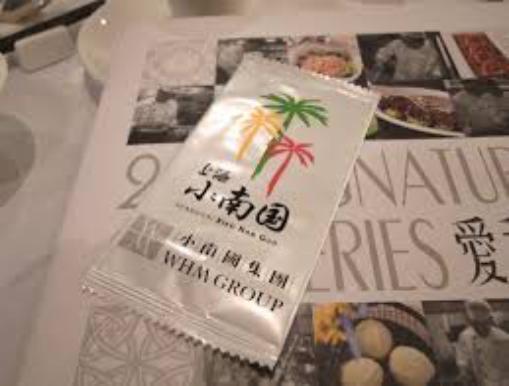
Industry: Food